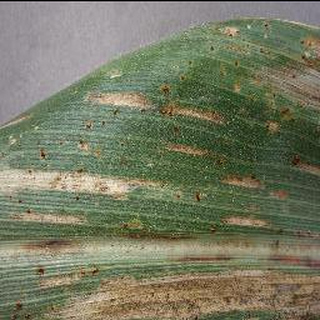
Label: corn_cercospora_leaf_spot